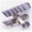
Label: airplane